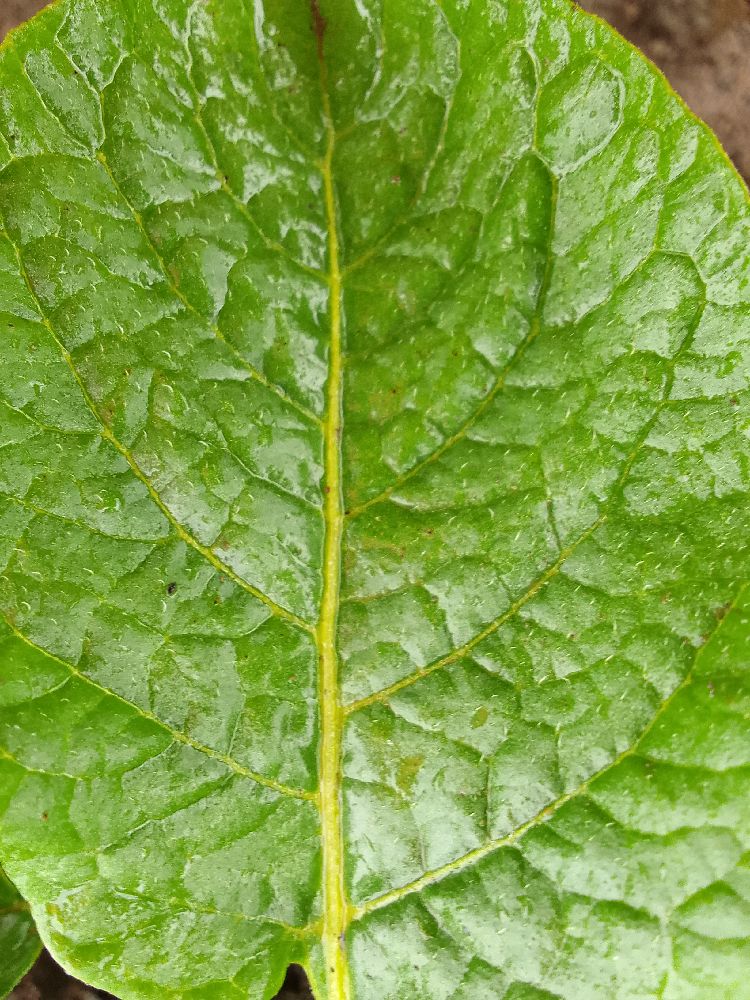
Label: Healthy